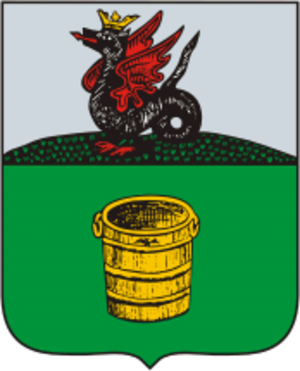
Tchistopol ou Tchistaï est une ville de la république du Tatarstan, en Russie. Sa population s'élevait à 60 564 habitants en 2017.
Le Zilant est une créature légendaire apparenté aux dragons et aux vouivres. Depuis 1730, il est le symbole de Kazan. Ce serpent ailé fait partie du folklore tatar et russe et est mentionné dans les légendes de la fondation de Kazan.